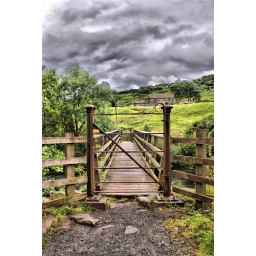
bridge over troubled water